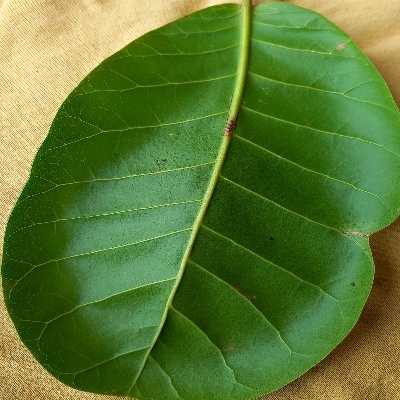
Crop: Cashew
Condition: anthracnose